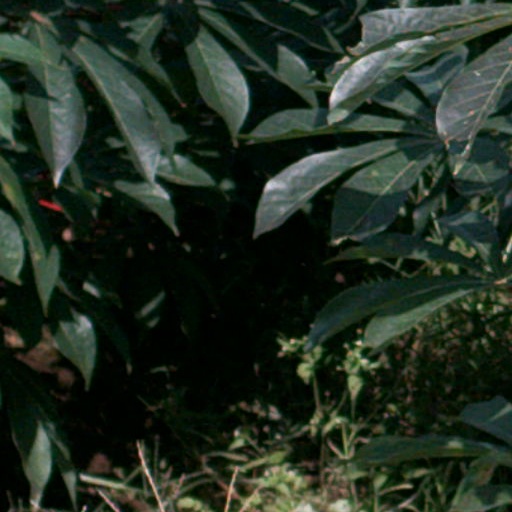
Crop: cassava